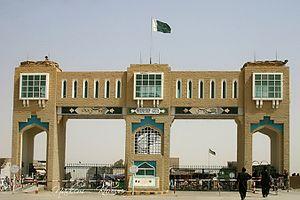
Chaman ou Chamman est une ville pakistanaise, située dans le district de Killa Abdullah, dans le nord de la province du Baloutchistan.